Rohtak Zoo

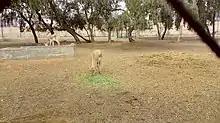
Female antelope grazing at Rohtak mini zoo

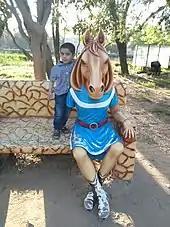
Horse mascot at Tilyar lake complex Inside Mini Zoo

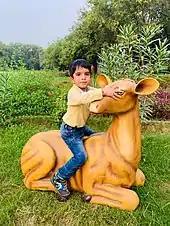
Rohtak mini zoo provides a tremendous opportunity and space for children to play and learn.

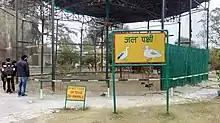
Pelican enclosure at Rohtak Mini Zoo

The Tilyar Mini Zoo, Rohtak is located inside the Tilyar Lake complex on Delhi Road in Rohtak, Haryana, India. This zoo was built in the year 1987.